Surf culture

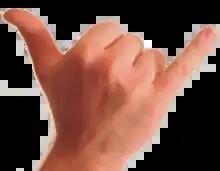
The Shaka greeting sign

Each surf break is different, since the underwater topography of one place is unlike any other. At beach breaks, the sandbanks can change shape from week to week, so it takes commitment to get good waves.